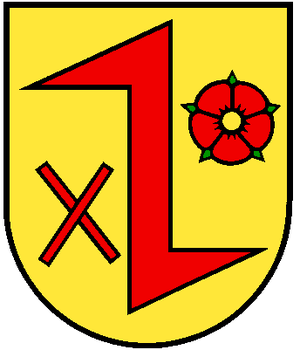
Dinklage est une ville de Basse-Saxe, dans l'arrondissement de Vechta en Allemagne.